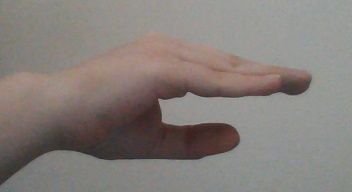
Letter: jeem